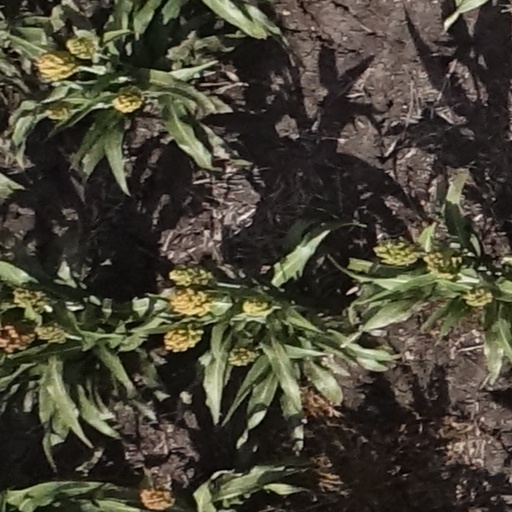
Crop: sorghum